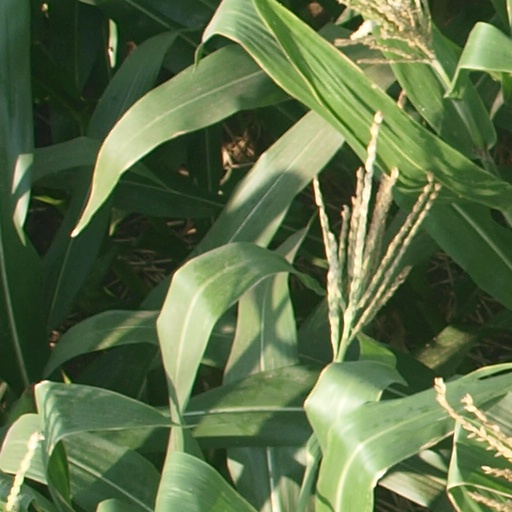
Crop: maize; corn